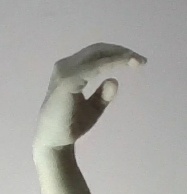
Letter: jeem